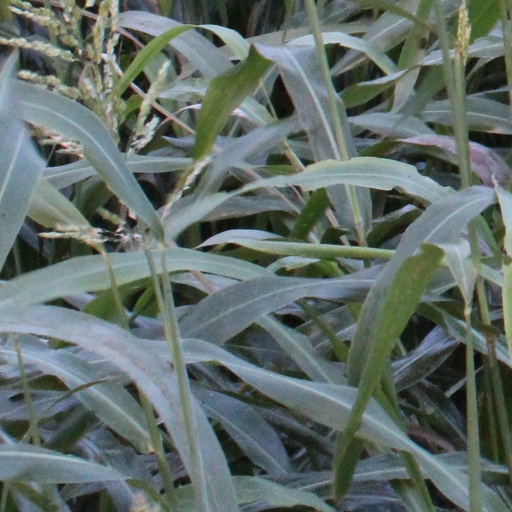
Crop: sorghum